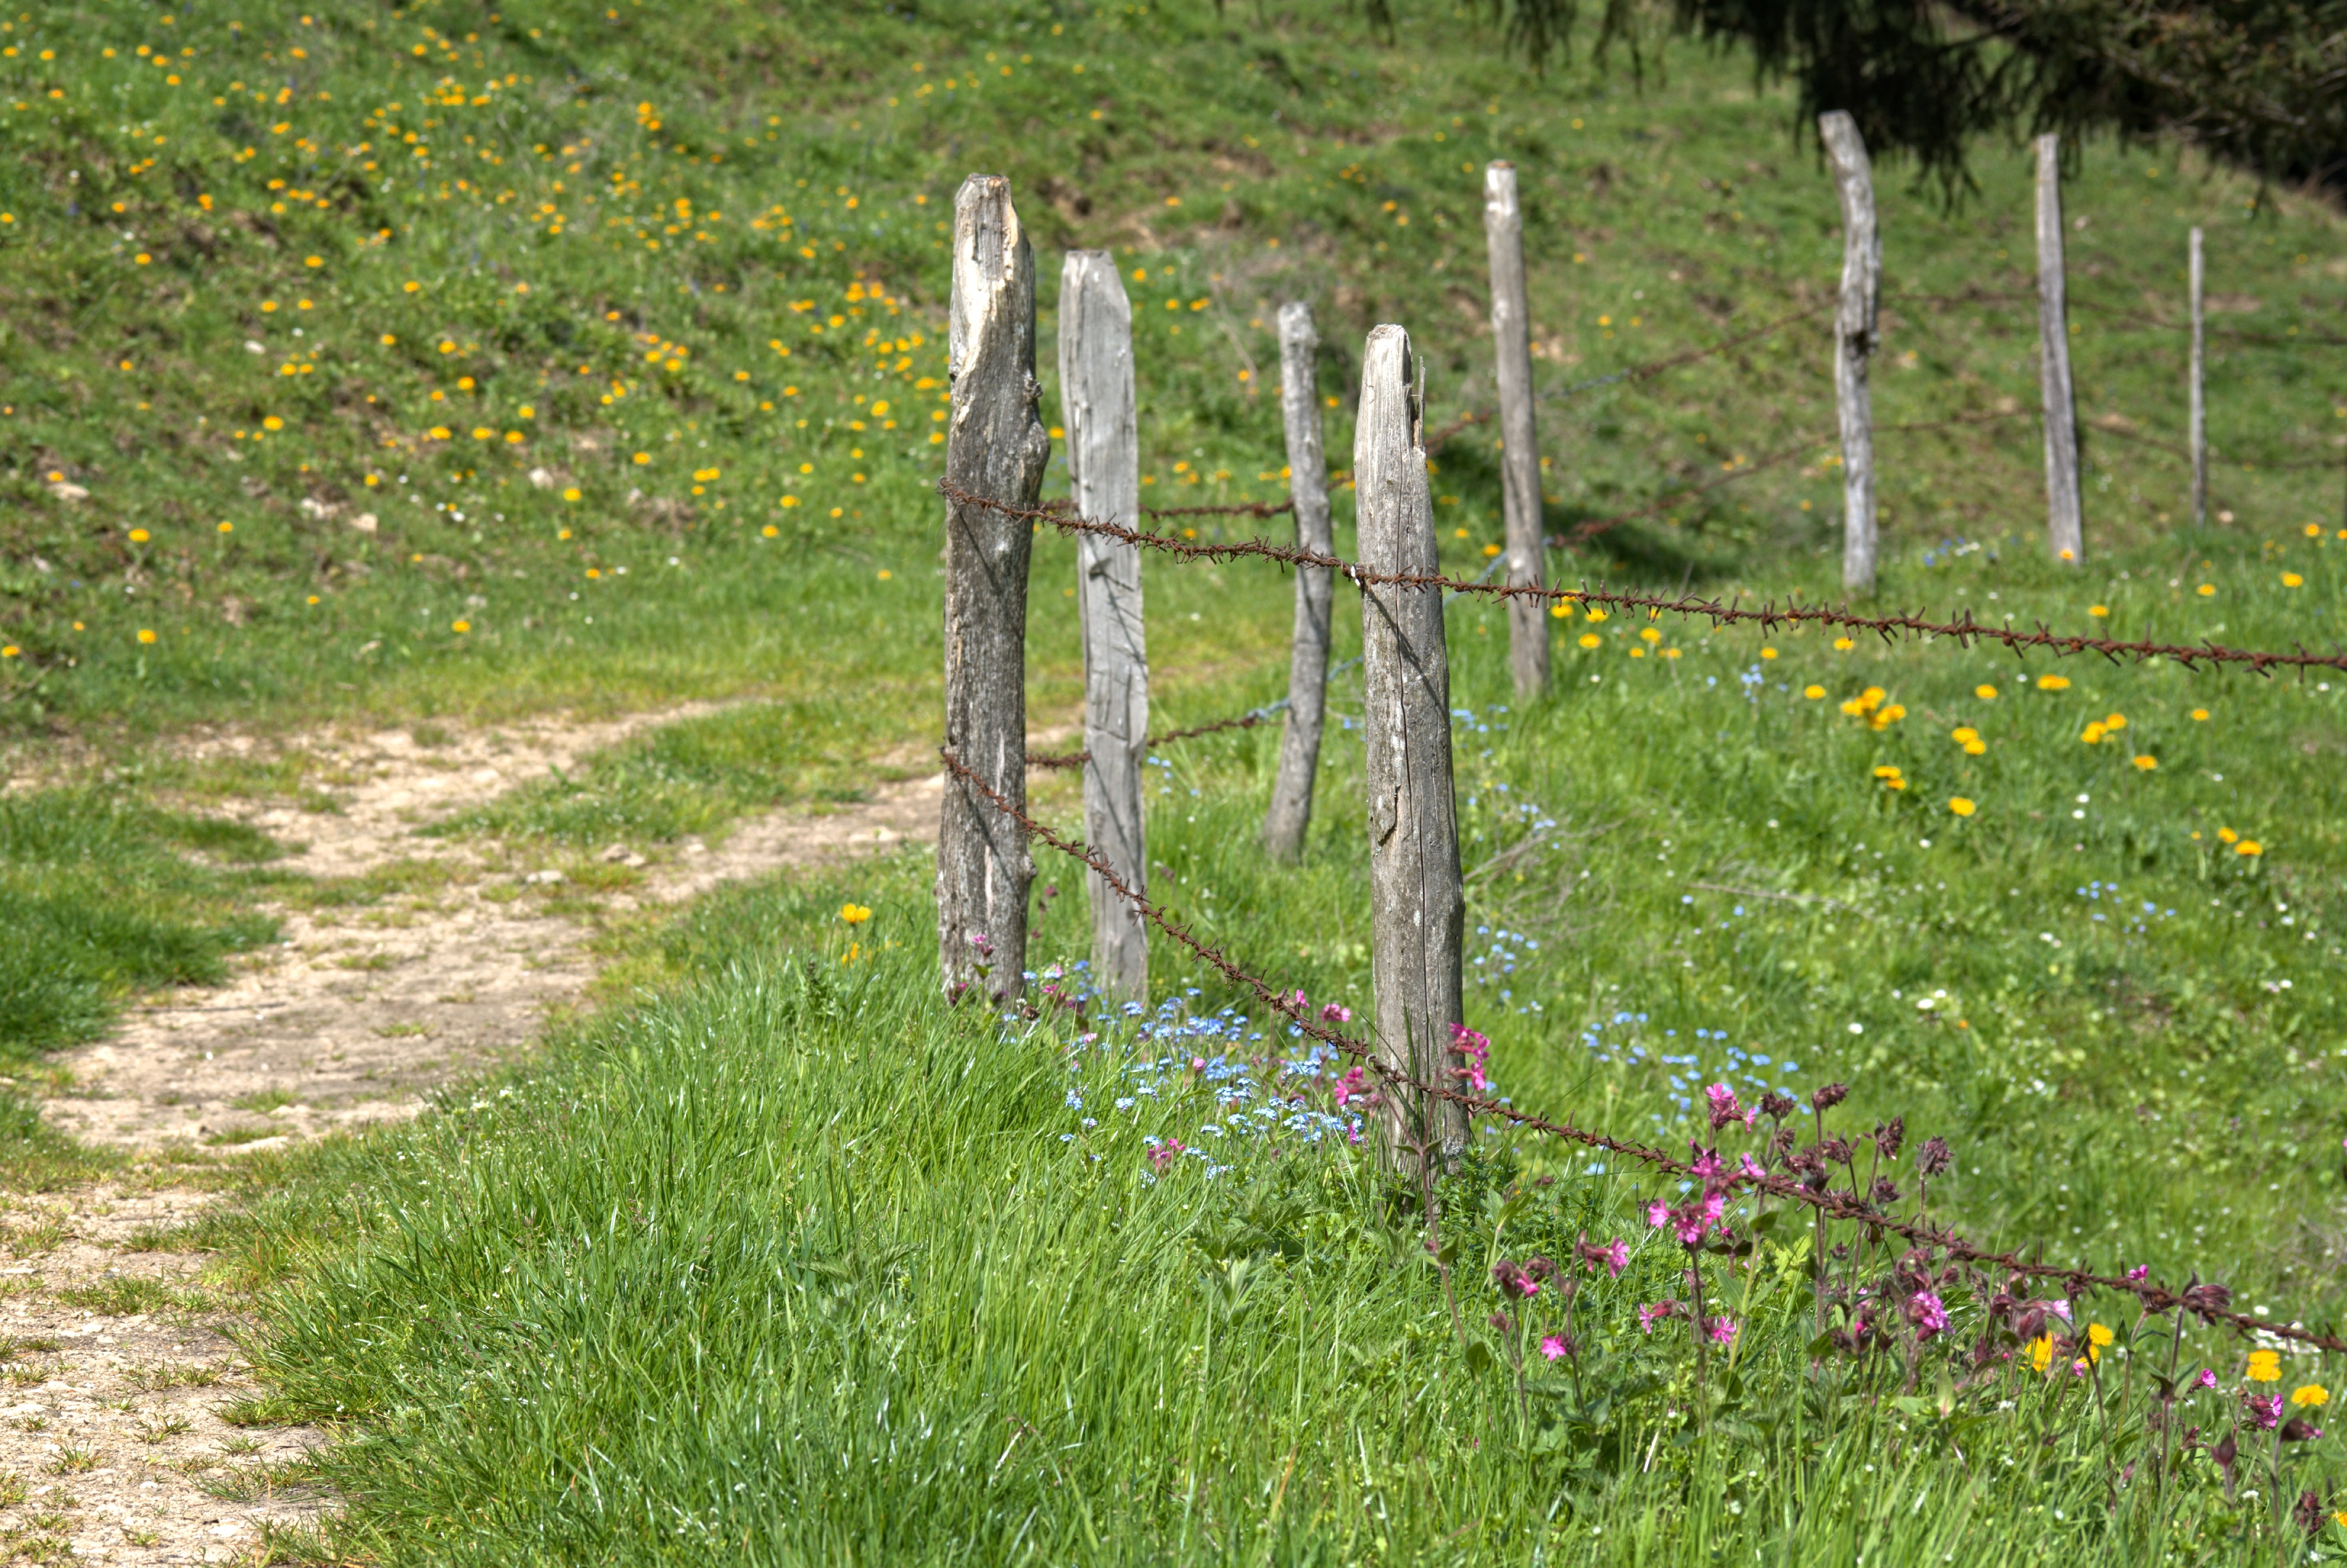
path, grass, fence, barbed wire, post, lawn, meadow, prairie, flower, old, wire, pile, pasture, garden, security, shrub, barrier, woodland, yard, away, wiring, pasture fence, demarcation, wooden posts, barbed wire fence, cattle fence, grass family, outdoor structure, home fencing